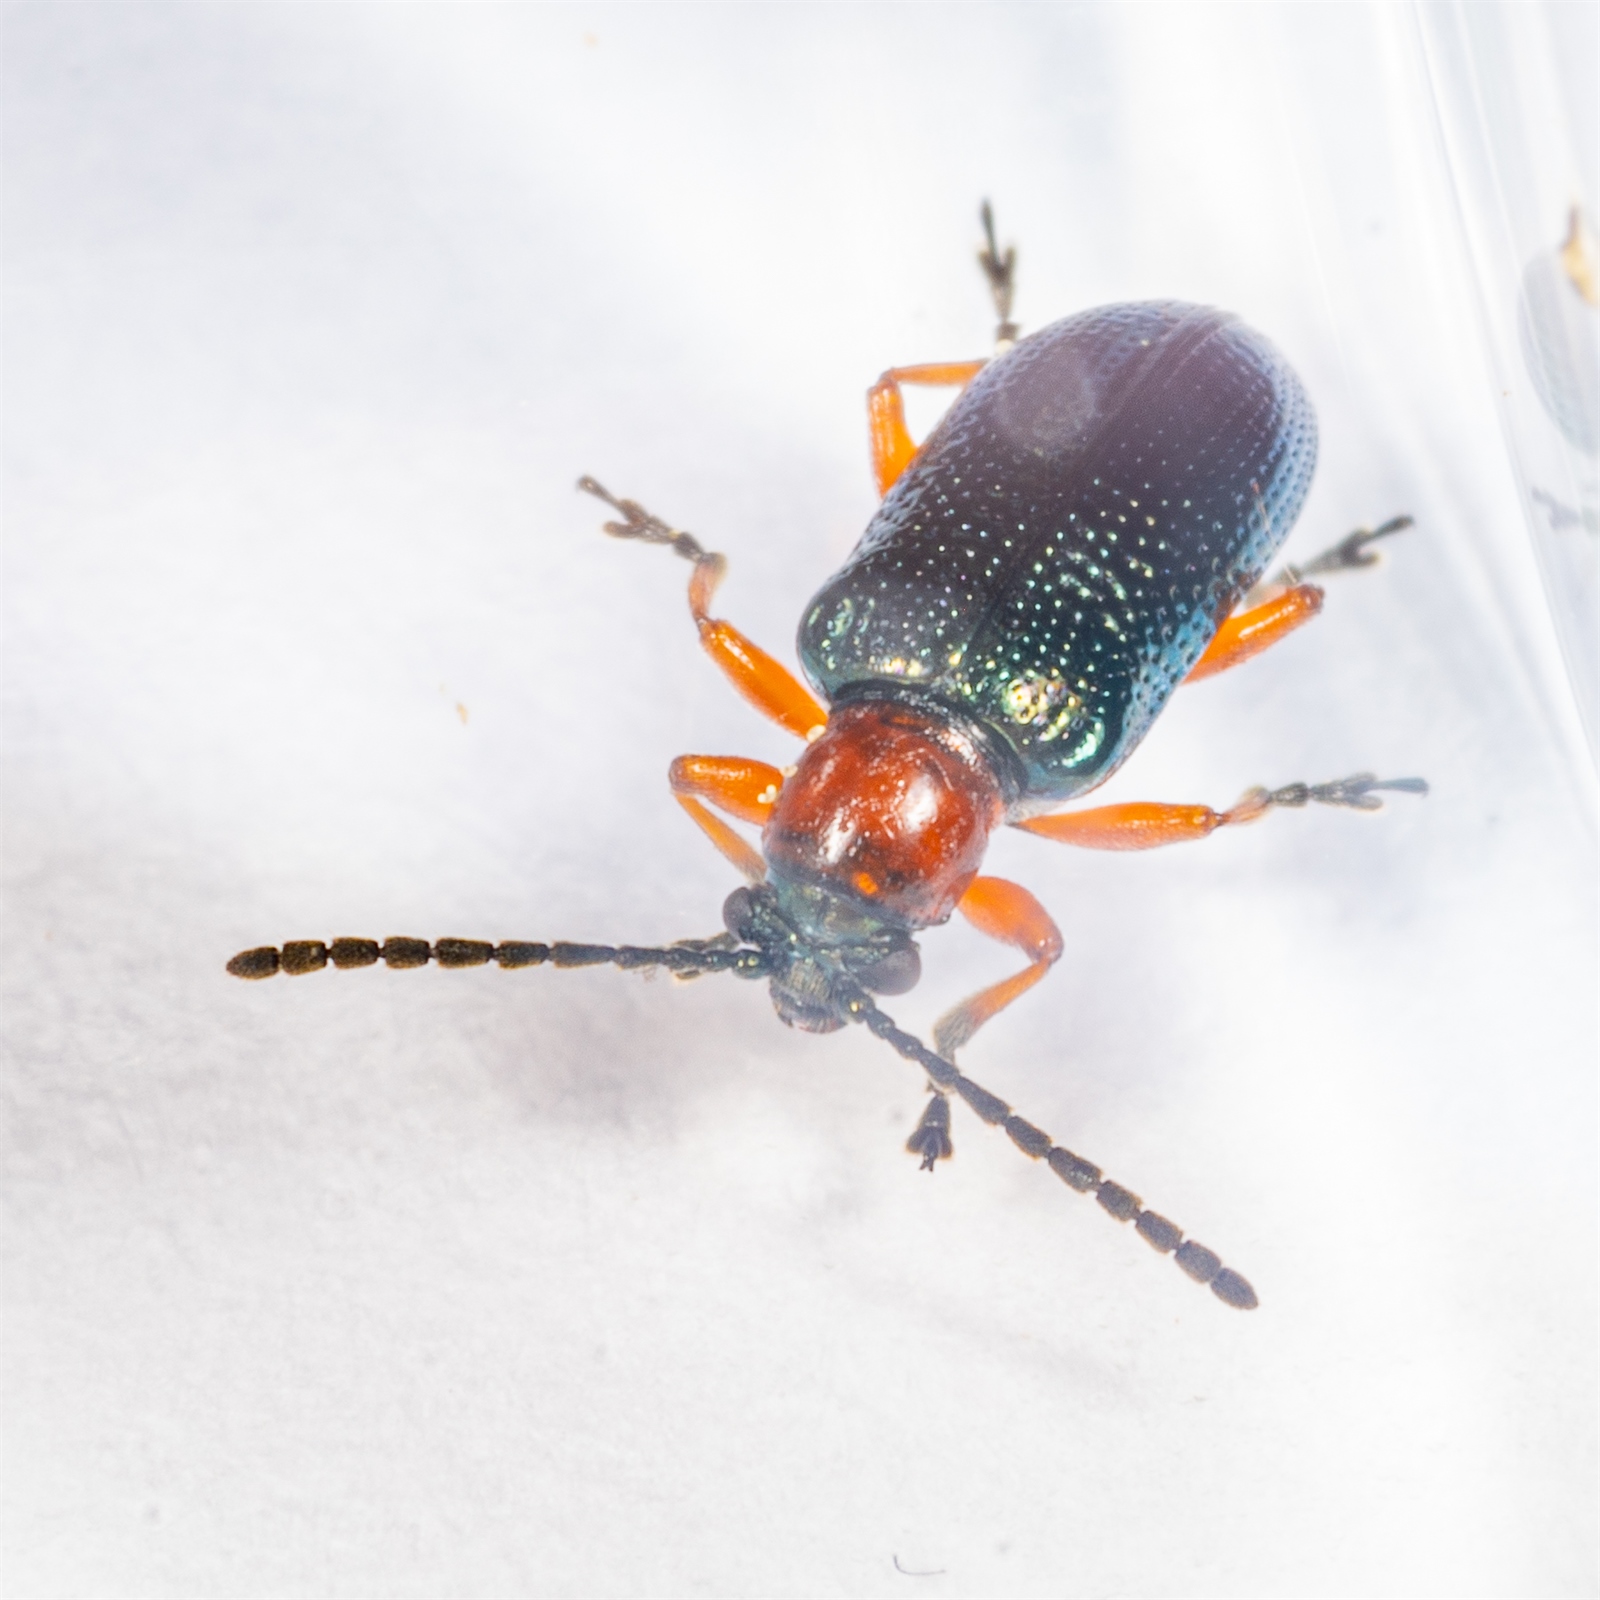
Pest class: cereal_leaf_beetle